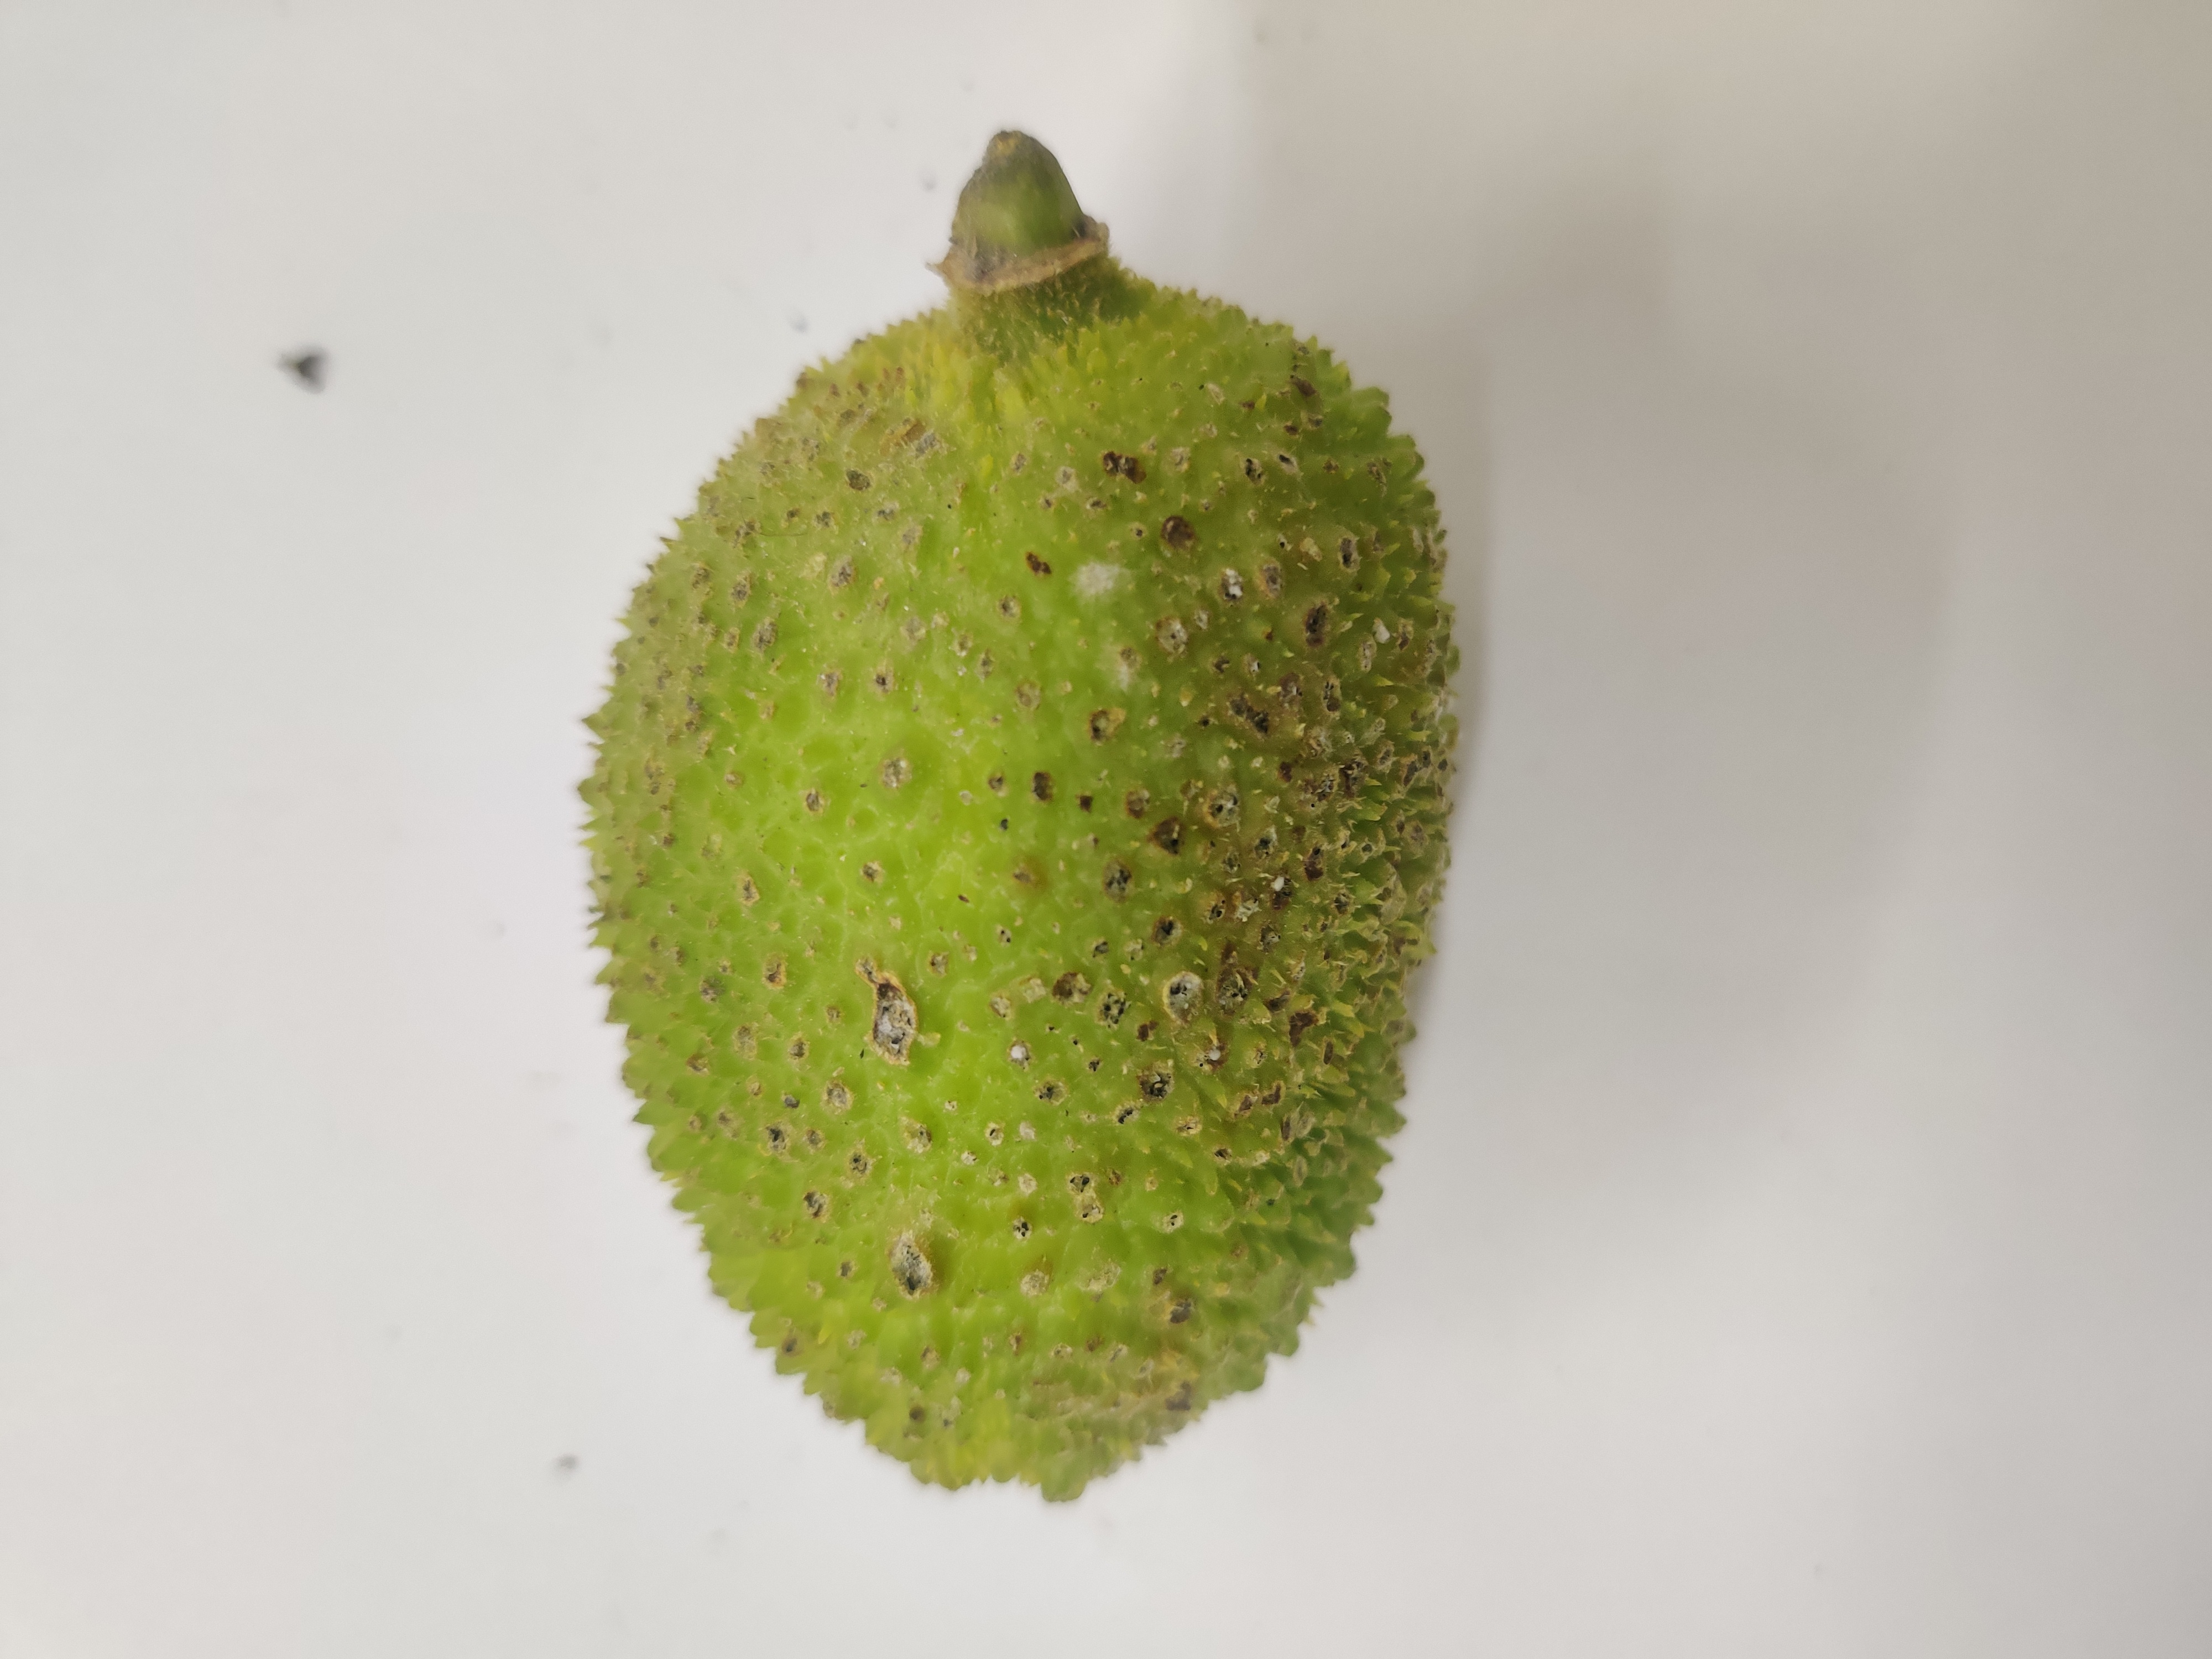
Crop: Spiny Gourd
Condition: Severely Damaged